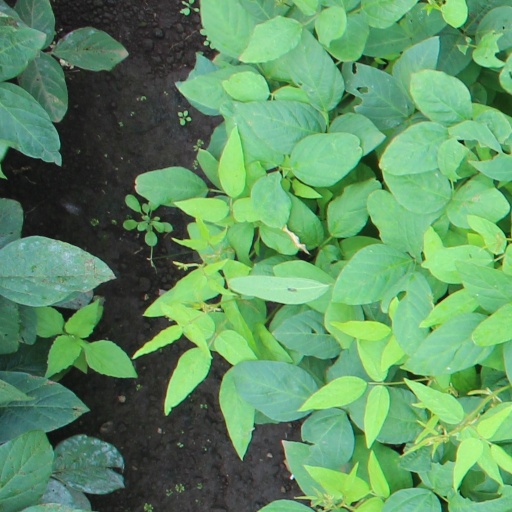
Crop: soybean